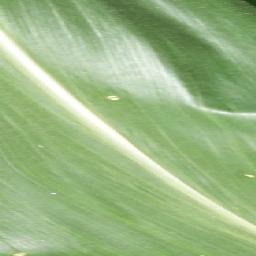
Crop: corn
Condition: (maize)_healthy